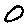
Label: 0